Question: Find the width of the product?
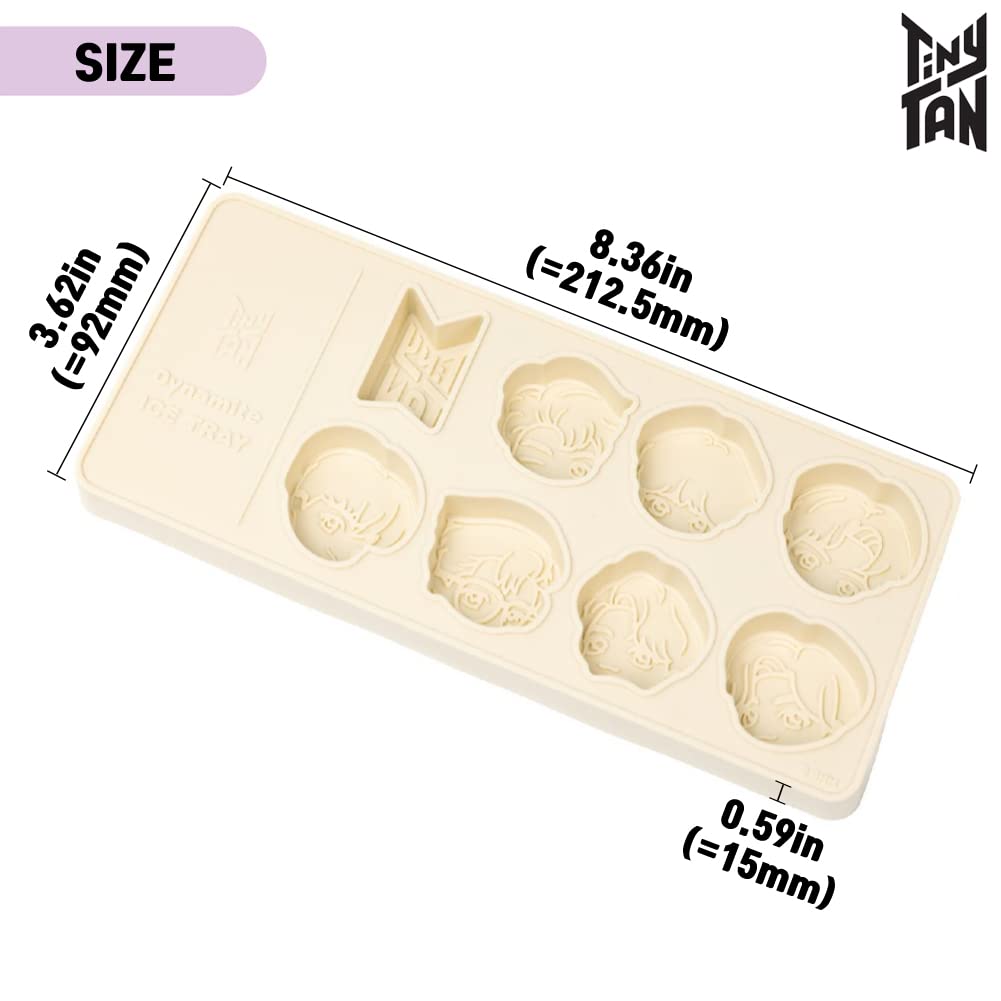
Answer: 3.62 inch